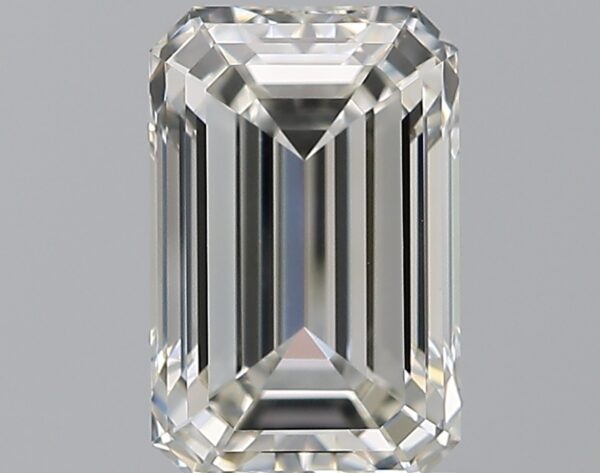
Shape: emerald
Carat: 1.7
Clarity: VVS1
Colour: H
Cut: EX
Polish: EX
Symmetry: EX
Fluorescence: F
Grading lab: GIA
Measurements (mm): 8.41 x 5.42 x 3.71